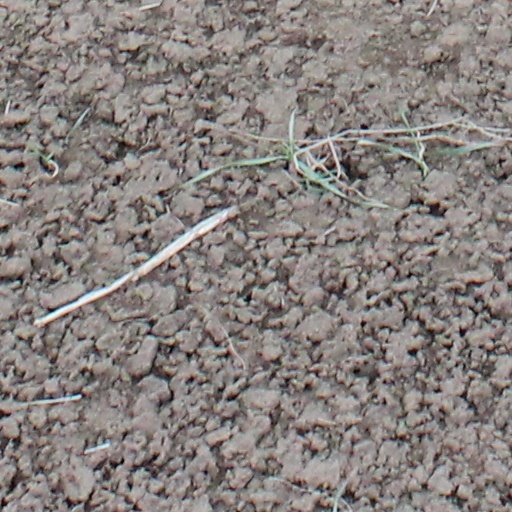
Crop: wheat